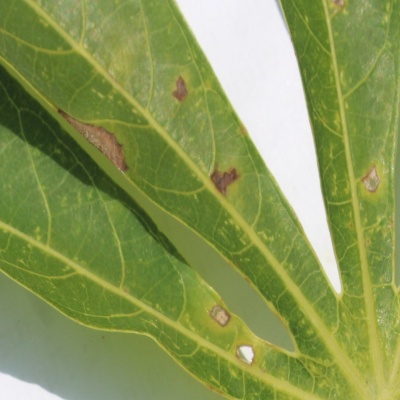
Crop: Cassava
Condition: bacterial blight